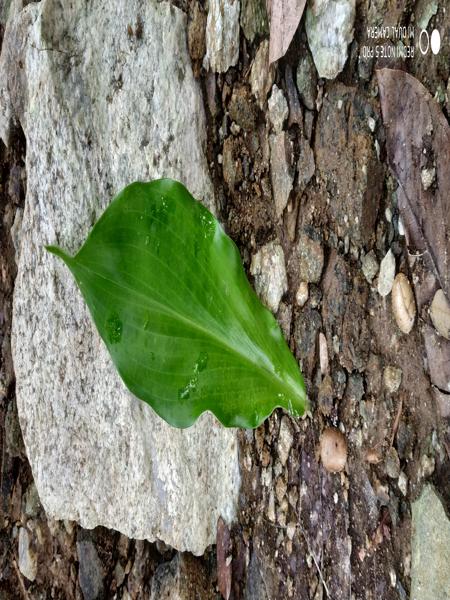
Plant: Insulin